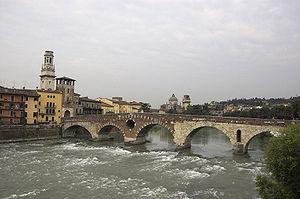
Le pont de pierre ou Ponte Pietra est un pont routier romain, restauré à la fin du XIIIᵉ siècle, qui franchit le fleuve Adige à Vérone, au nord de la ville.
Antonio Abbondi, dit Lo Scarpagnino, est un architecte et sculpteur italien de la fin du XVᵉ et de la première moitié du XVIᵉ siècle.